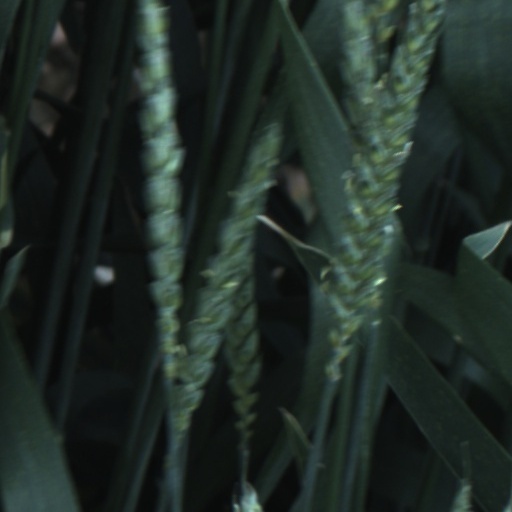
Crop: wheat